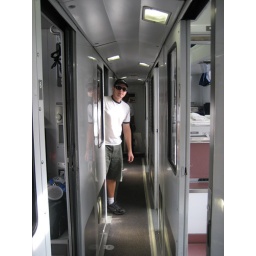
the corridor in our train car